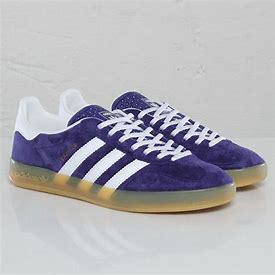
Brand: Adidas
Model: Gazelle Indoor